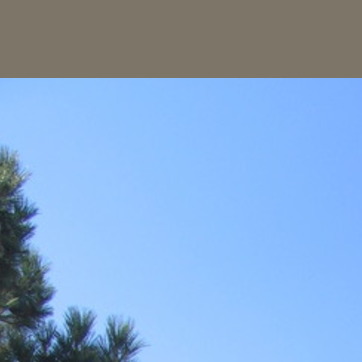
Material: sky